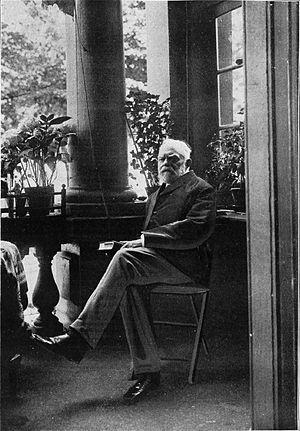
Bernhard Weiss, né le 20 juin 1827 à Königsberg et mort le 14 janvier 1918 à Berlin, est un bibliste et théologien allemand, spécialiste du Nouveau Testament.